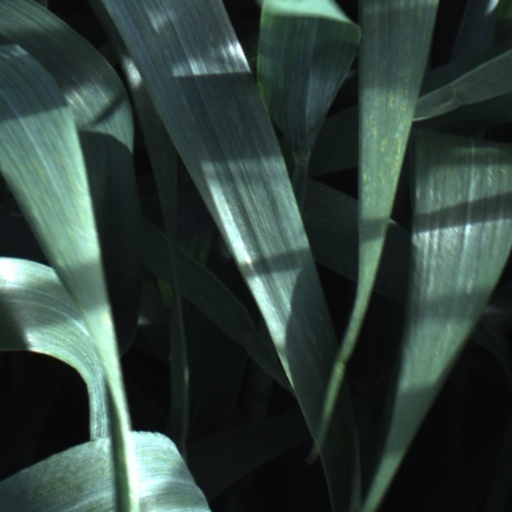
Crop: wheat